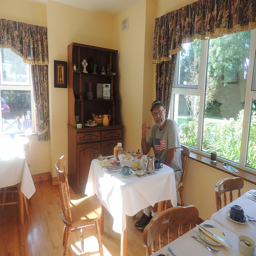
a man eating a meal at a little table by a big window
  A man sitting at a dining table eating food.
An older man is sitting at a table in a restaurant eating.
A man sitting at a table in front of a window.
An old man sitting at a breakfast table in his home.